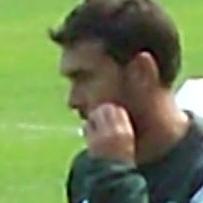
Age: 27